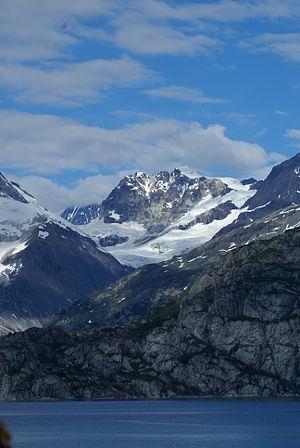
L'Alaska National Interest Lands Conservation Act est une loi fédérale américaine adoptée le 12 novembre 1980 par le Congrès américain et promulguée par le président Jimmy Carter le 2 décembre de la même année. L'ANILCA a fourni divers degrés de protection spéciale à plus de 157 000 000 d'acres de terres, dont des parcs nationaux, des refuges nationaux pour la faune, des monuments nationaux, des rivières sauvages et pittoresques, des zones de loisirs, des forêts nationales et des dzones de conservation. Il s'agissait, et reste à ce jour, de la plus grande expansion de terres protégées de l'histoire, et a plus que doublé la taille du réseau de parcs nationaux américains.